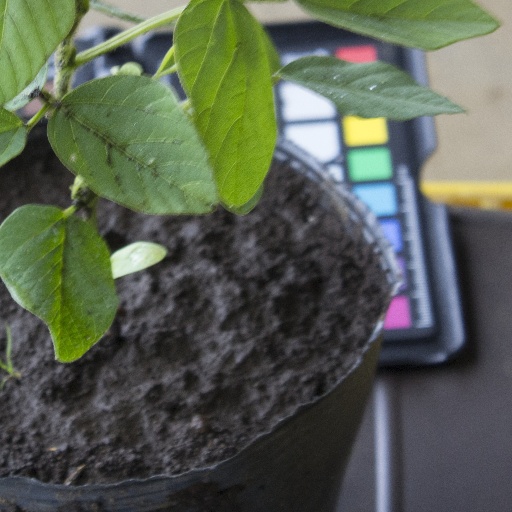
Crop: soybean